Kumanovo

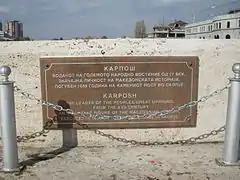
Commemoration plaque at Skopje dedicated to Karposh's Rebellion.

In 1689, Karposh, a brigand commander in the region of Dospat (present-day Bulgaria), who served as an Ottoman Christian auxiliary force commander, took advantage of the weakening of the Ottomans and discontent that arose concerning higher Ottoman taxation policies, and organized a revolt while Austria staged an attack on the Ottomans. Karposh's Rebellion quickly spread, resulting in the liberation of Kratovo, Kriva Palanka, Kumanovo, Kačanik and other towns. Then, together with the Austrian army led by Emperor Leopold I, the local Christian population fought to liberate Skopje and Štip. Later changes in the military and political situation in the Balkans had crucial downwards effect on the revolt. The Austrian army was forced to withdraw and the reinforced Ottomans attacked the rebels, taking Kriva Palanka, the rebel stronghold, and then attacked Kumanovo and its newly constructed fortress, where they captured Karposh and put him to death on the Stone Bridge across the Vardar.